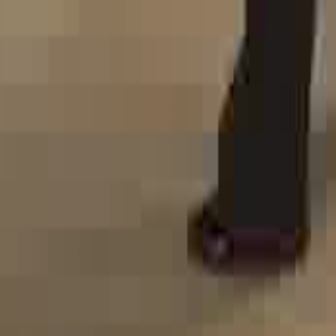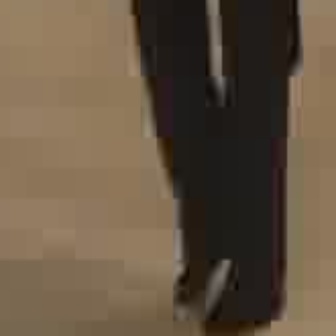
  Please identify the target specified by the bounding box [181,139,306,265] in the first image and locate it in the second image. Return the coordinates in [x_min,y_min,x_max,y_max] format.
Answer: [199,241,287,329]